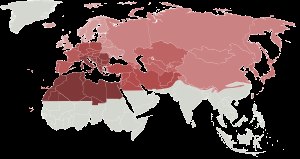
Floraprovins / Takhtajans floraprovinser / Holarktis
Floraregioner og -provinser i Eurasien
En floraprovins eller et phytochorion er et geografisk område med en forholdsvis ensartet sammensætning af plantearter. Floraprovinser, der ligger op mod hinanden, har ikke nødvendigvis nogen skarp grænse, men ofte en blød overgangszone, hvor mange arter fra begge regioner overlapper i deres udbredelsesområder. Det kaldes også for vegetationernes spændingszone.